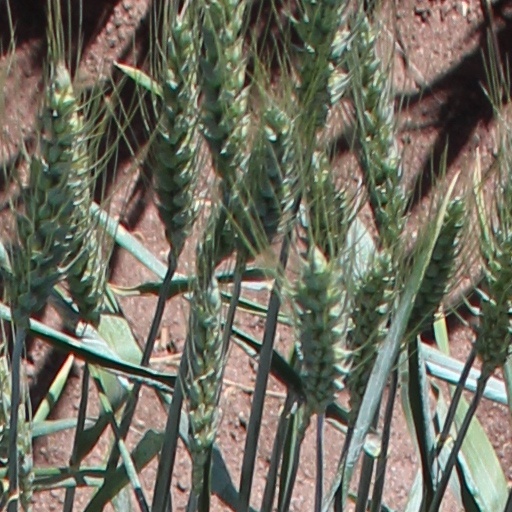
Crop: wheat